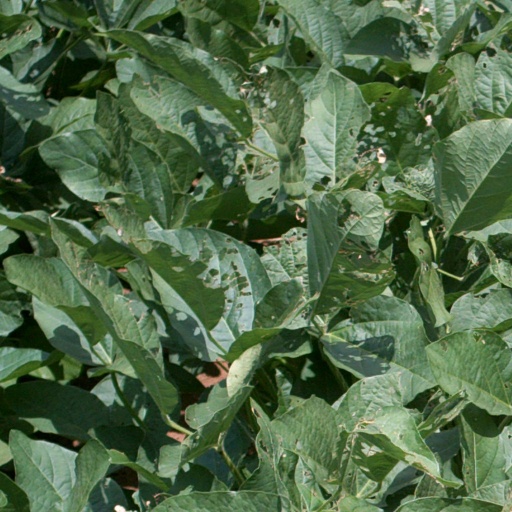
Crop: soybean